Castle

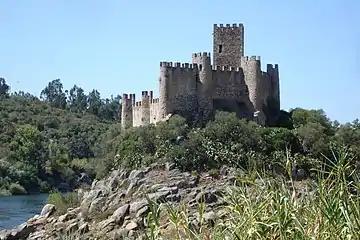
Almourol Castle in Portugal, which stands on a small islet in the Tejo River.

The positioning of castles was influenced by the available terrain. Whereas hill castles such as Marksburg were common in Germany, where 66 per cent of all known medieval were highland area while 34 per cent were on low-lying land, they formed a minority of sites in England. Because of the range of functions they had to fulfil, castles were built in a variety of locations. Multiple factors were considered when choosing a site, balancing between the need for a defendable position with other considerations such as proximity to resources. For instance many castles are located near Roman roads, which remained important transport routes in the Middle Ages, or could lead to the alteration or creation of new road systems in the area. Where available it was common to exploit pre-existing defences such as building with a Roman fort or the ramparts of an Iron Age hillfort. A prominent site that overlooked the surrounding area and offered some natural defences may also have been chosen because its visibility made it a symbol of power. Urban castles were particularly important in controlling centres of population and production, especially with an invading force, for instance in the aftermath of the Norman Conquest of England in the 11th century the majority of royal castles were built in or near towns.